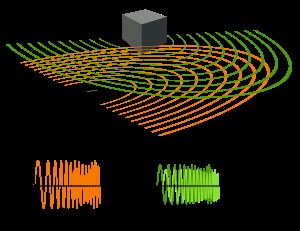
Biosonar / Grundprincippet
Diagram med beskrivelse af princippet i ultralydsignaler udsendt af en flagermus og ekkoet modtaget fra et nært objekt.
Biosonar, også kaldet Ekkolokalisering er en måde at orientere sig på, hvor dyr udsender lyde og bruger tilbagekastede ekkoer til at orientere sig i omgivelserne. Det findes i den bedst udviklede form hos småflagermus og tandhvaler, men simplere former findes også bl.a. hos en slægt af storflagermus, kinesiske hulesvaler og fedtfuglen. Ordet blev opfundet af Donald Griffin, der var den første der demonstrerede dets eksistens i flagermus.